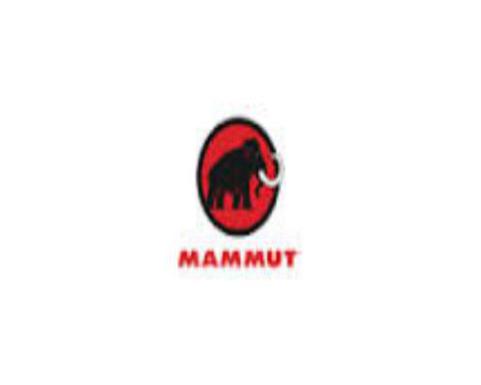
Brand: mammut
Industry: Sports